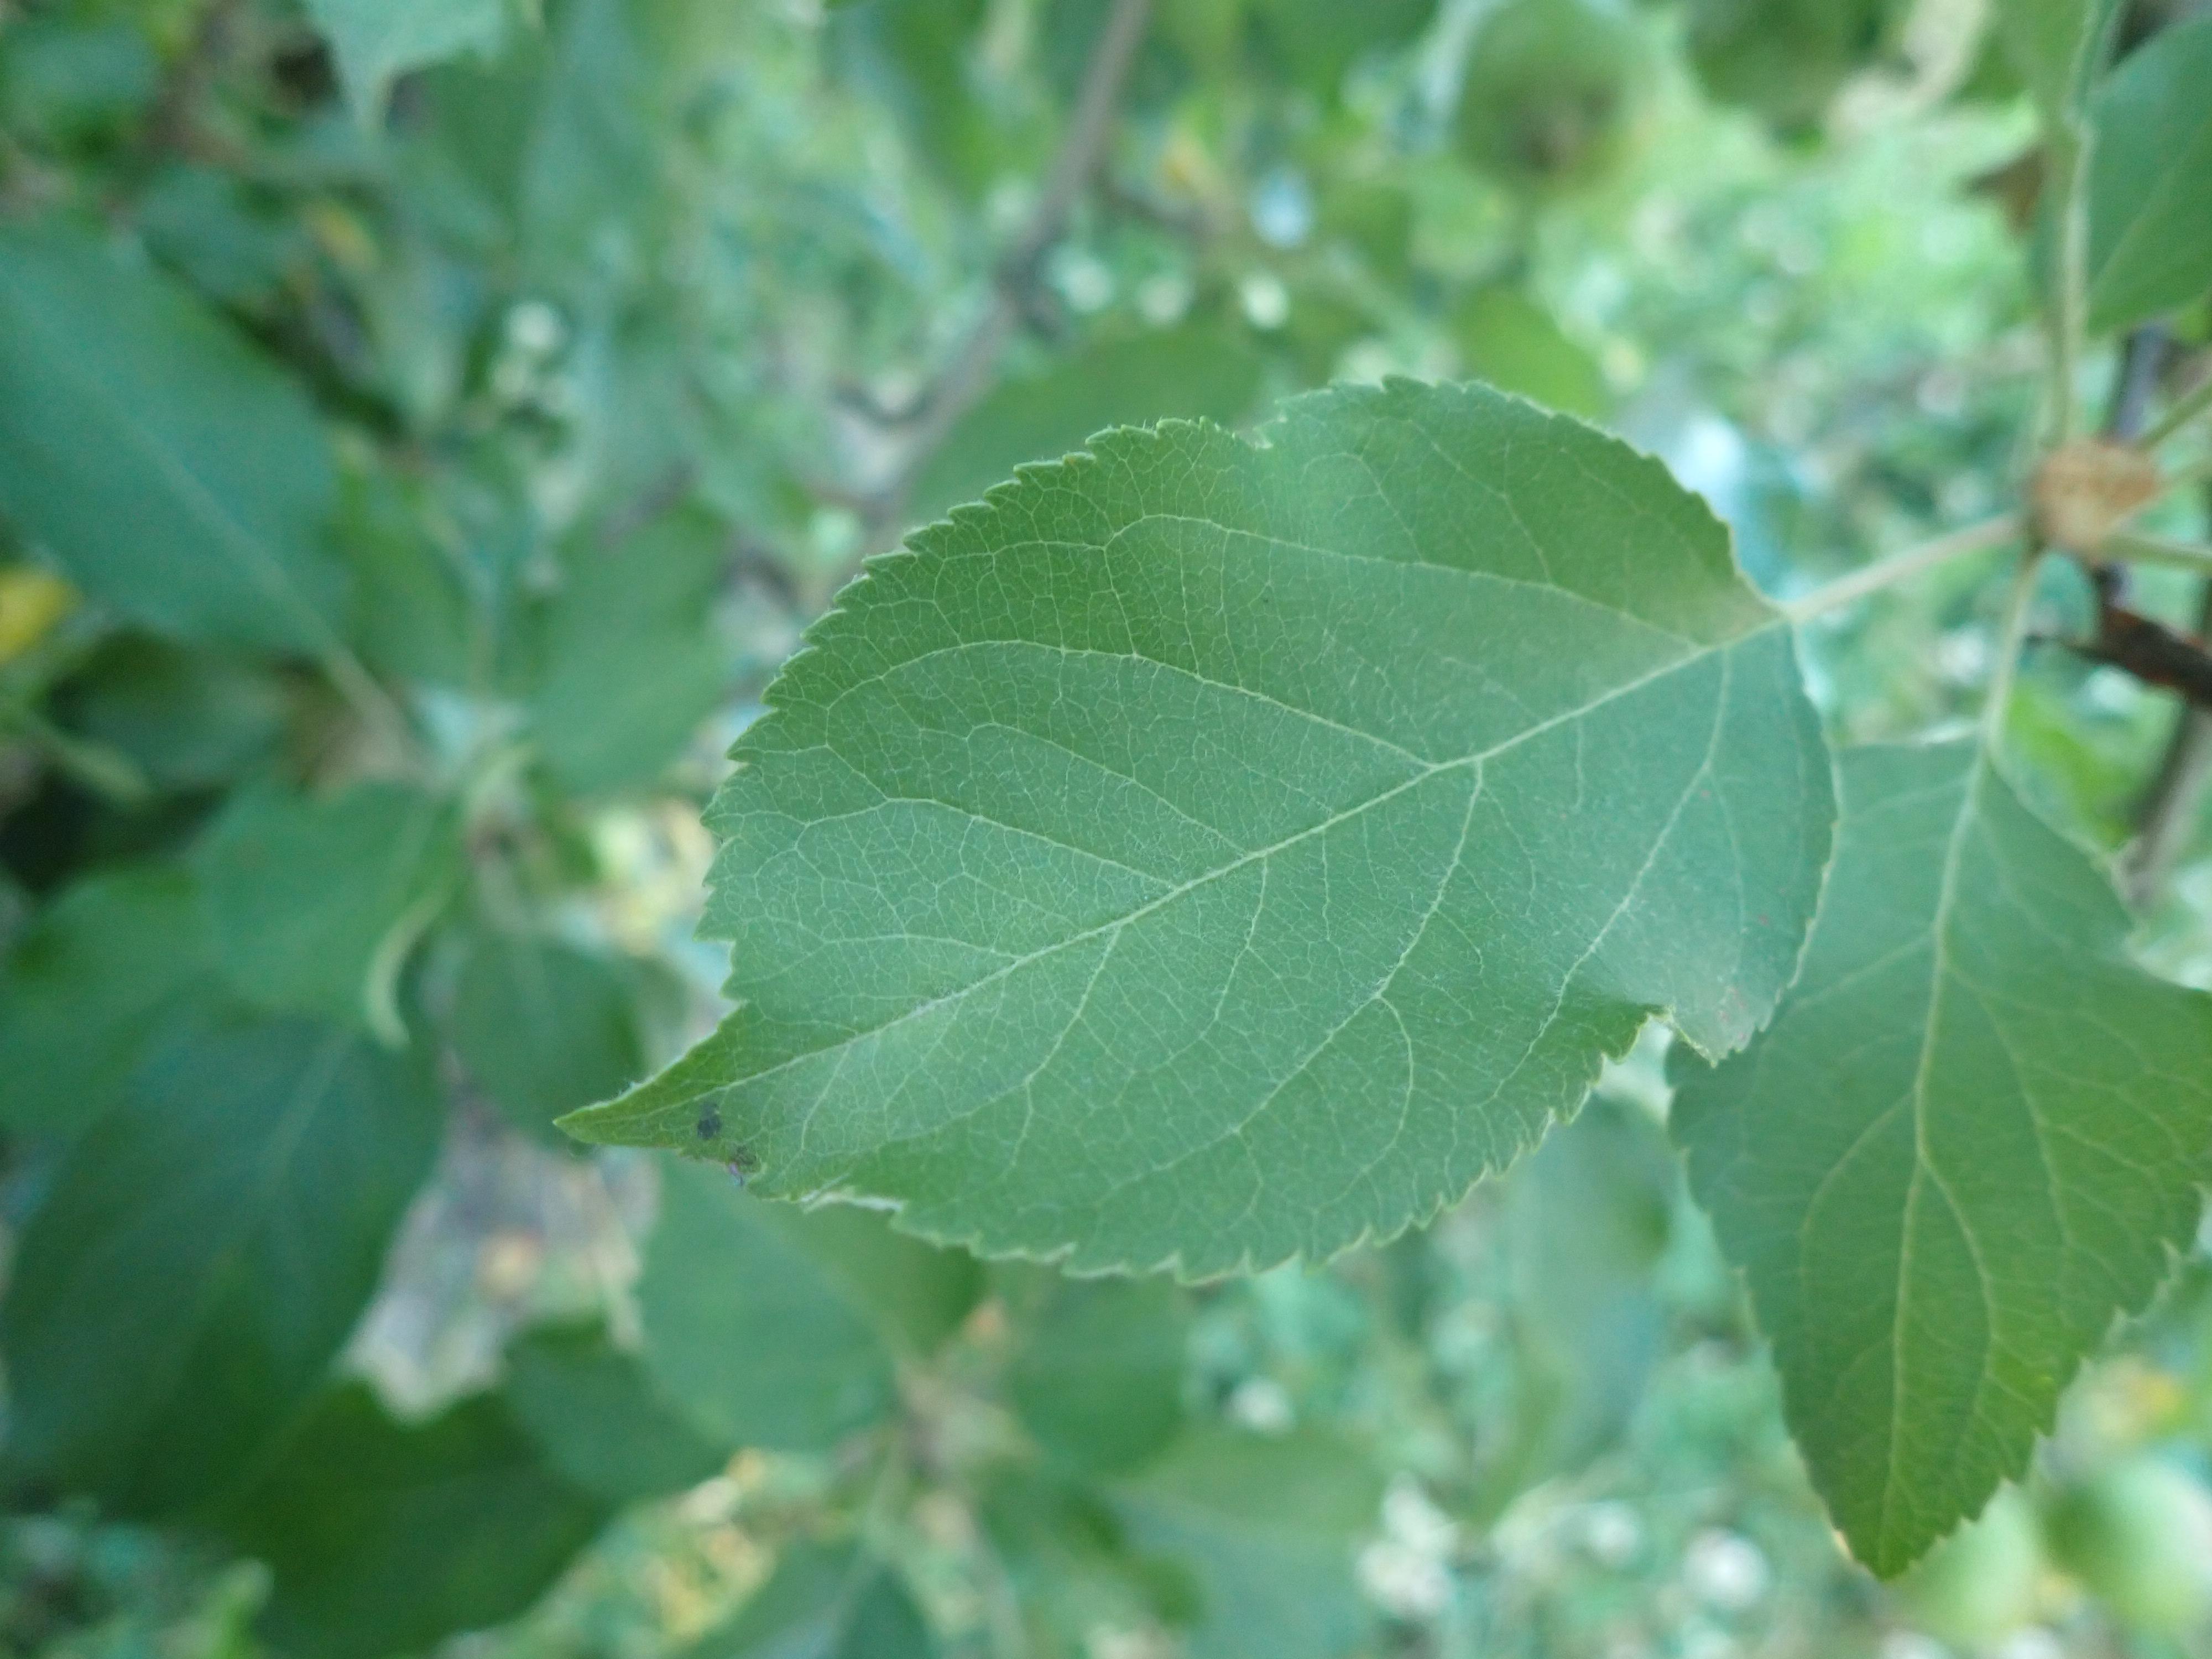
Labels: healthy